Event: Nepal Earthquake
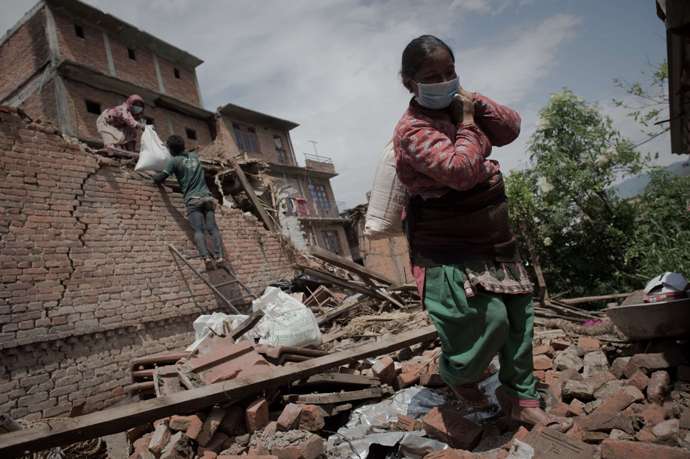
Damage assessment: damage